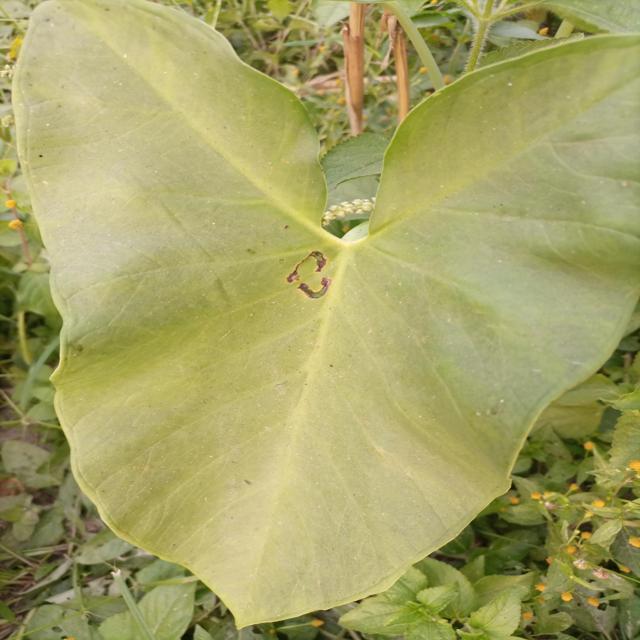
Label: Mid_Blight